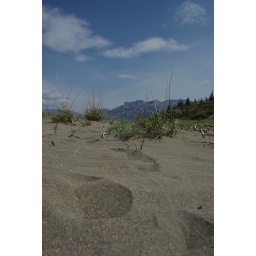
The sand was so hot, I had to run. Of course I was in bare feet.